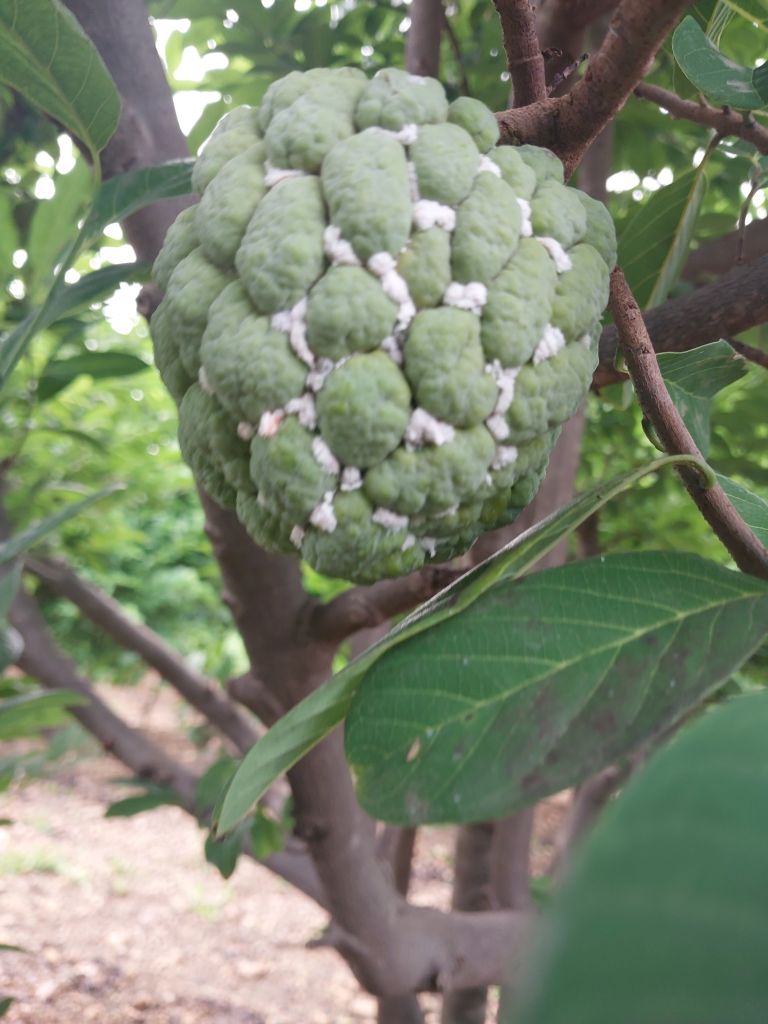
Disease label: Mealy Bug